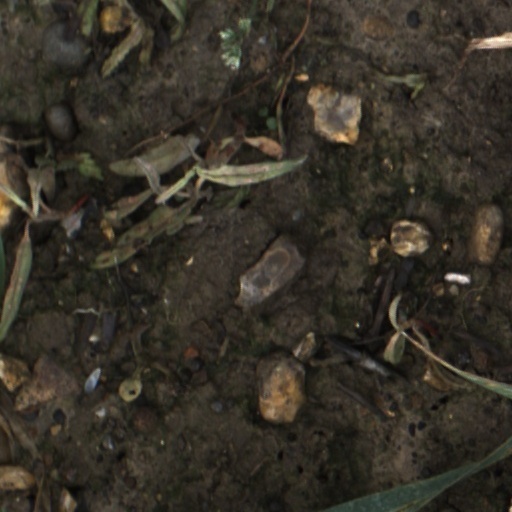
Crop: wheat